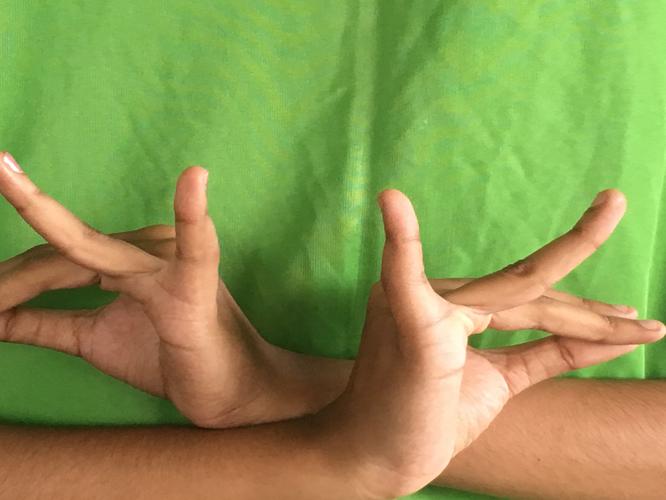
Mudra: Katakavardhana
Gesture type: double_hand